Mulholland's Farm

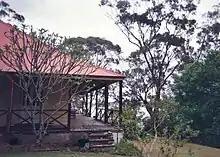
Looking north-west toward Brisbane Water

Mulholland's farm house is located on Lot 1 (area of 3 acres 6 roods 1/2 perch) located at the south-west corner of the Smyth's grant. Lot 1 had a water frontage to Brisbane Water, set back by the foreshore reservation of 100', and was bounded by reserved roads on the north (now Elfin Hill Road) and east. While some lots were sold at the time of the auction in 1882, Lot 1 was purchased from Sahl and Nobbs in November 1891 by Charles Thomas Sandon and William Hume for £96/8/11. Sandon later in the same month brought out Hume's interest and at the same time purchased the 100' reservation of land which separated Lot 1 from Brisbane Water. This area had been granted by purchase to Sahl and Nobbs in October 1890 after lobbying the government for rescission of the usual 100' high-water mark reservation. That reservation land became a functional part of the subsequent farm, and the boat shed, wharf, well, road and water pipeline were built on it.